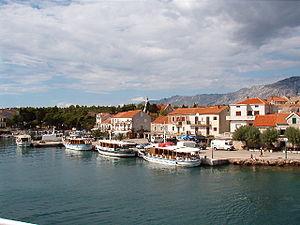
Sućuraj est un village et une municipalité située sur l'île de Hvar, dans le comitat de Split-Dalmatie, en Croatie. Au recensement de 2001, la municipalité comptait 492 habitants, dont 96,54 % de Croates et le village seul comptait 387 habitants.